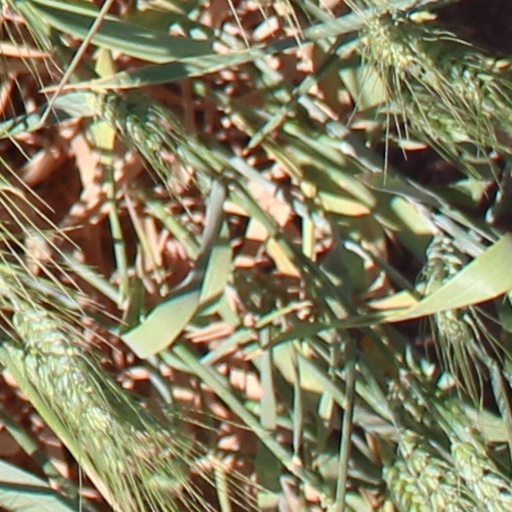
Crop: wheat